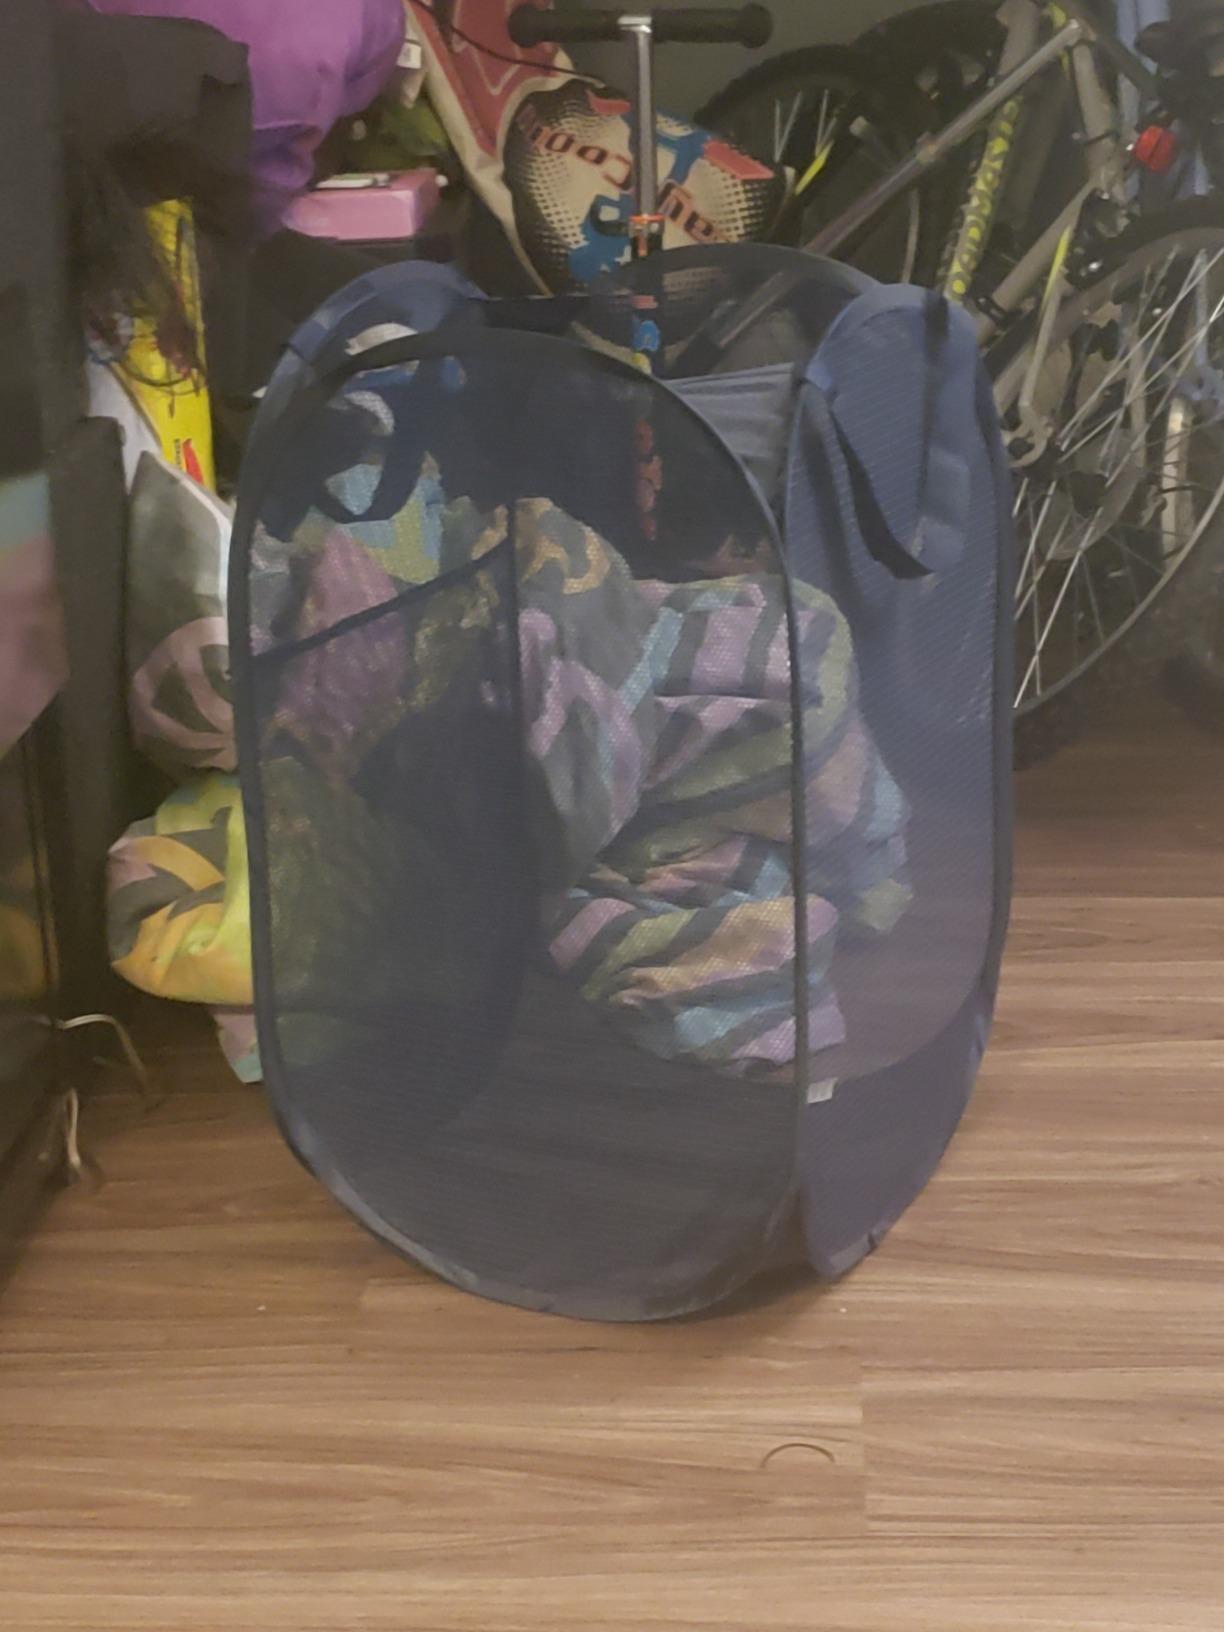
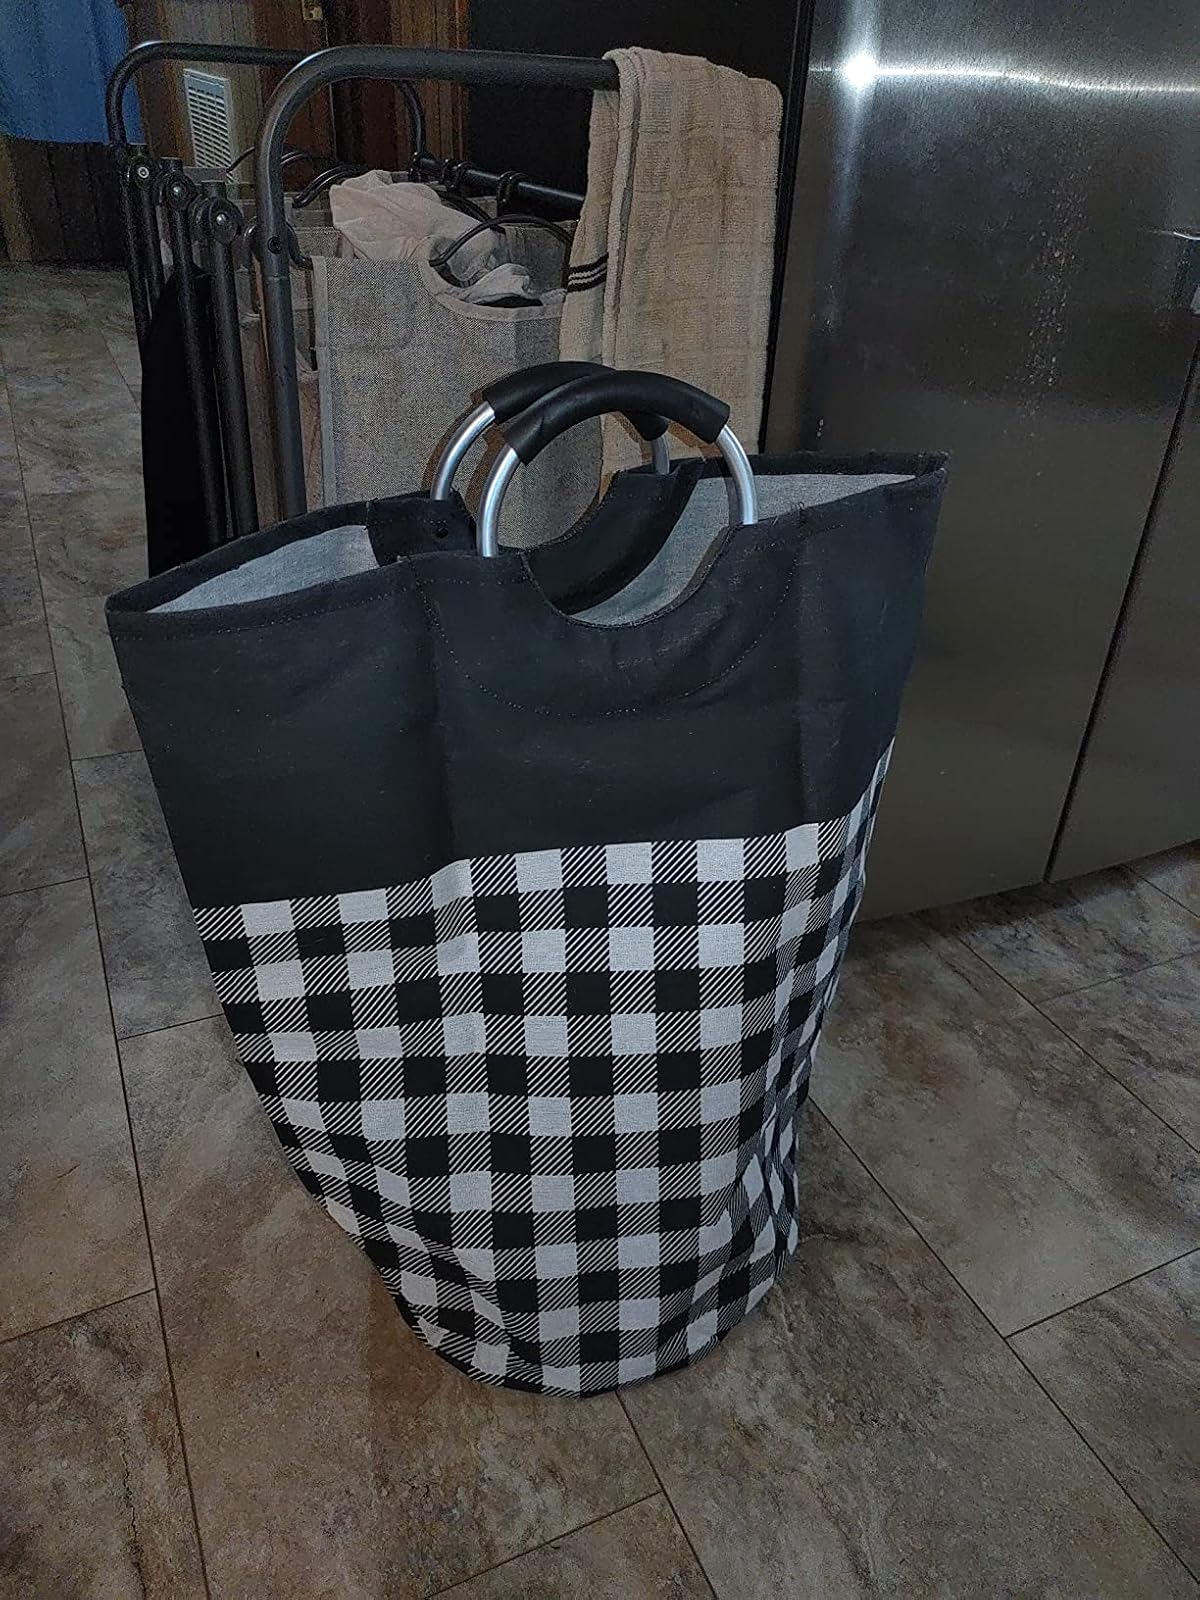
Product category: items_hamper
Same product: no